D. M. Bennett

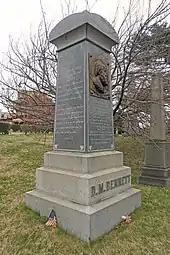
Tomb in Brooklyn

DeRobigne Mortimer Bennett (December 23, 1818 – December 6, 1882), best known as D.M. Bennett, was an American writer and publisher who was the founder of "The Truth Seeker", a radical freethought and reform American periodical.